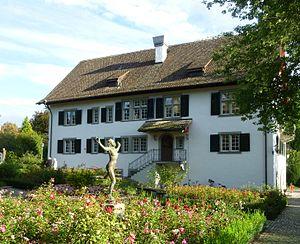
L'Institut C.G. Jung Institut de Zurich est un institut de psychologie analytique situé à Küsnacht, dans le canton de Zurich en Suisse.
La psychologie analytique est une théorie psychologique élaborée par le psychiatre suisse Carl Gustav Jung à partir de 1913. Créée au départ pour se différencier de la psychanalyse de Sigmund Freud, elle se propose de faire l'investigation de l'inconscient et de l'« âme », c'est-à-dire de la psyché individuelle.